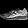
Label: Sneaker